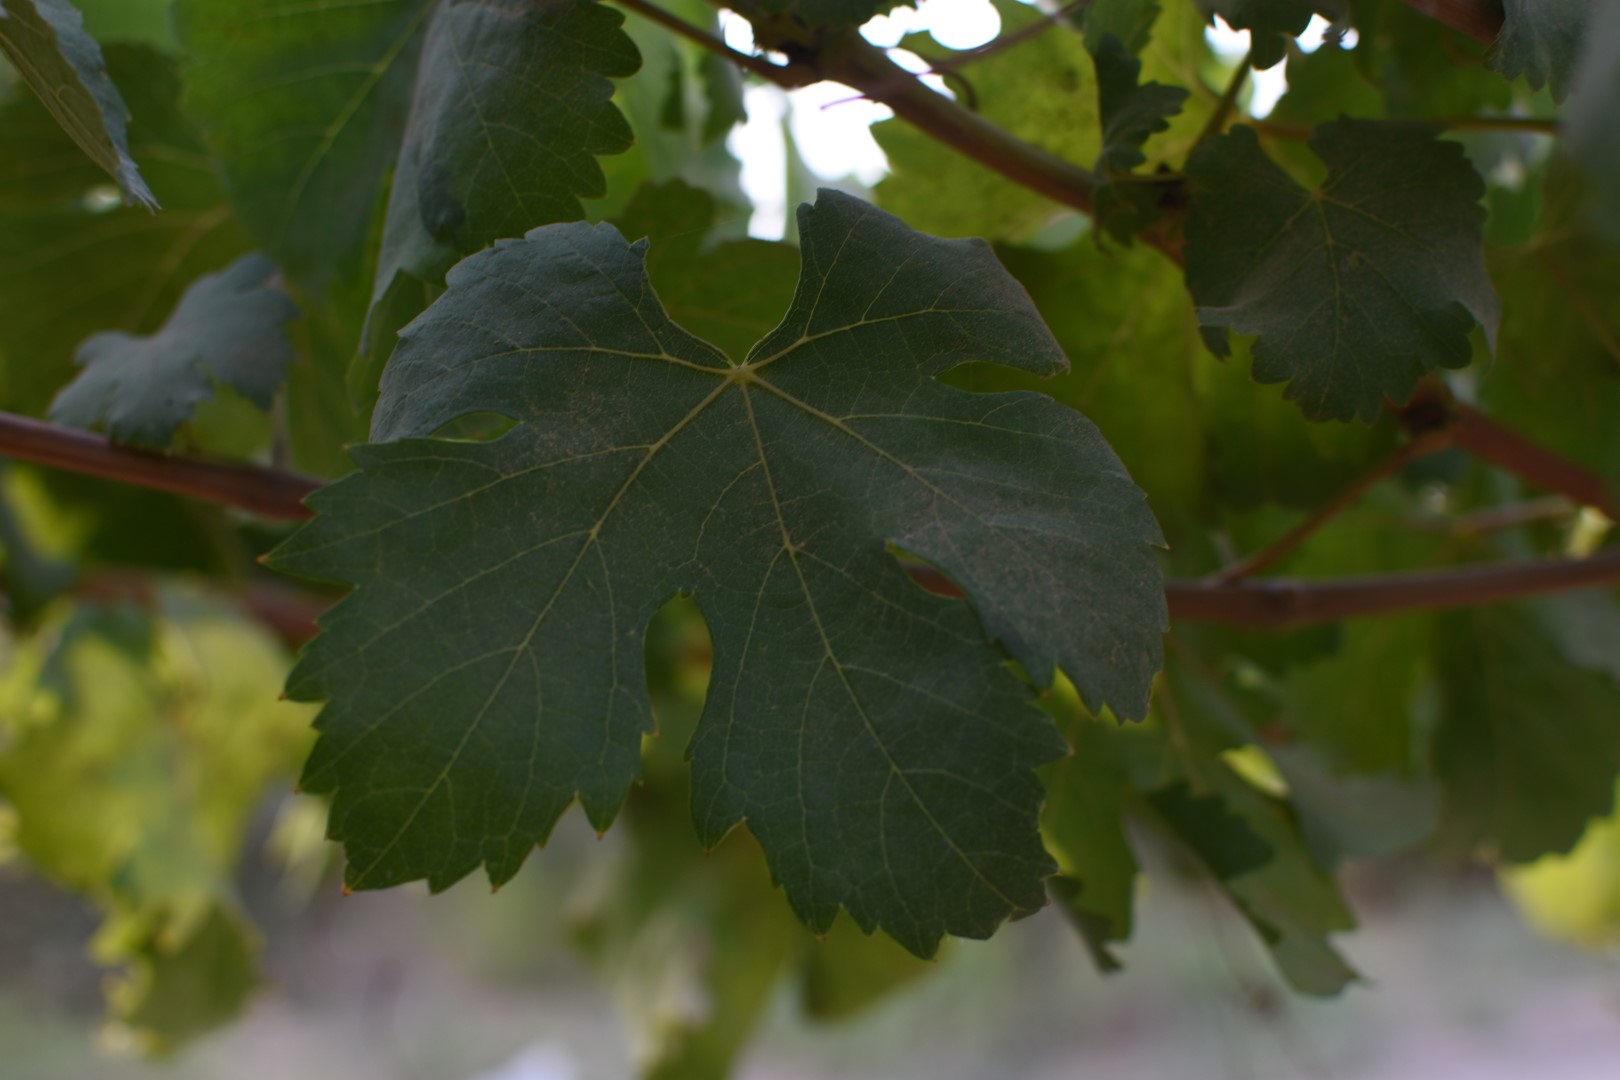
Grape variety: Thompson Seedless